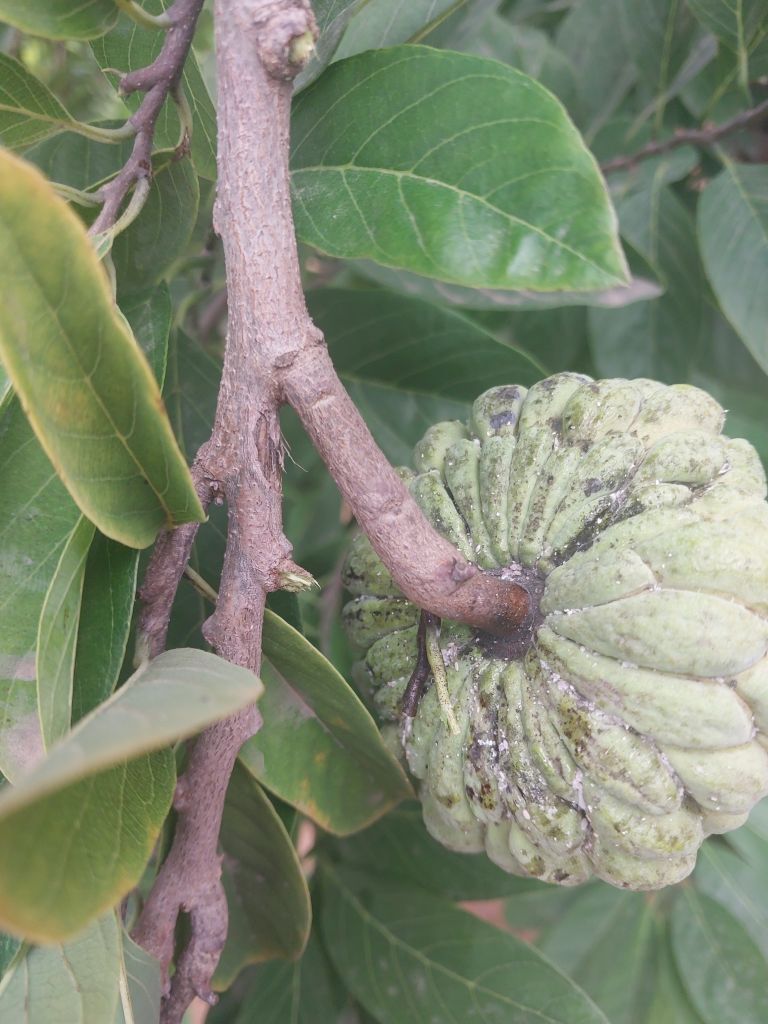
Disease label: Leaf spot on fruit